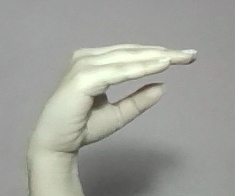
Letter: jeem